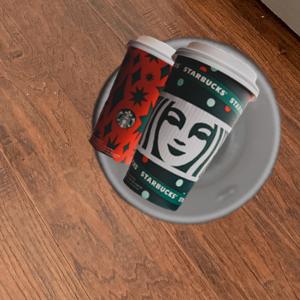
Label: cups